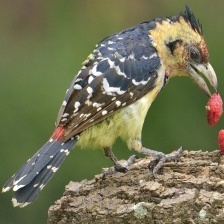
Species: D-ARNAUDS BARBET
Scientific name: TRACHYPHONUS DARNAUDII